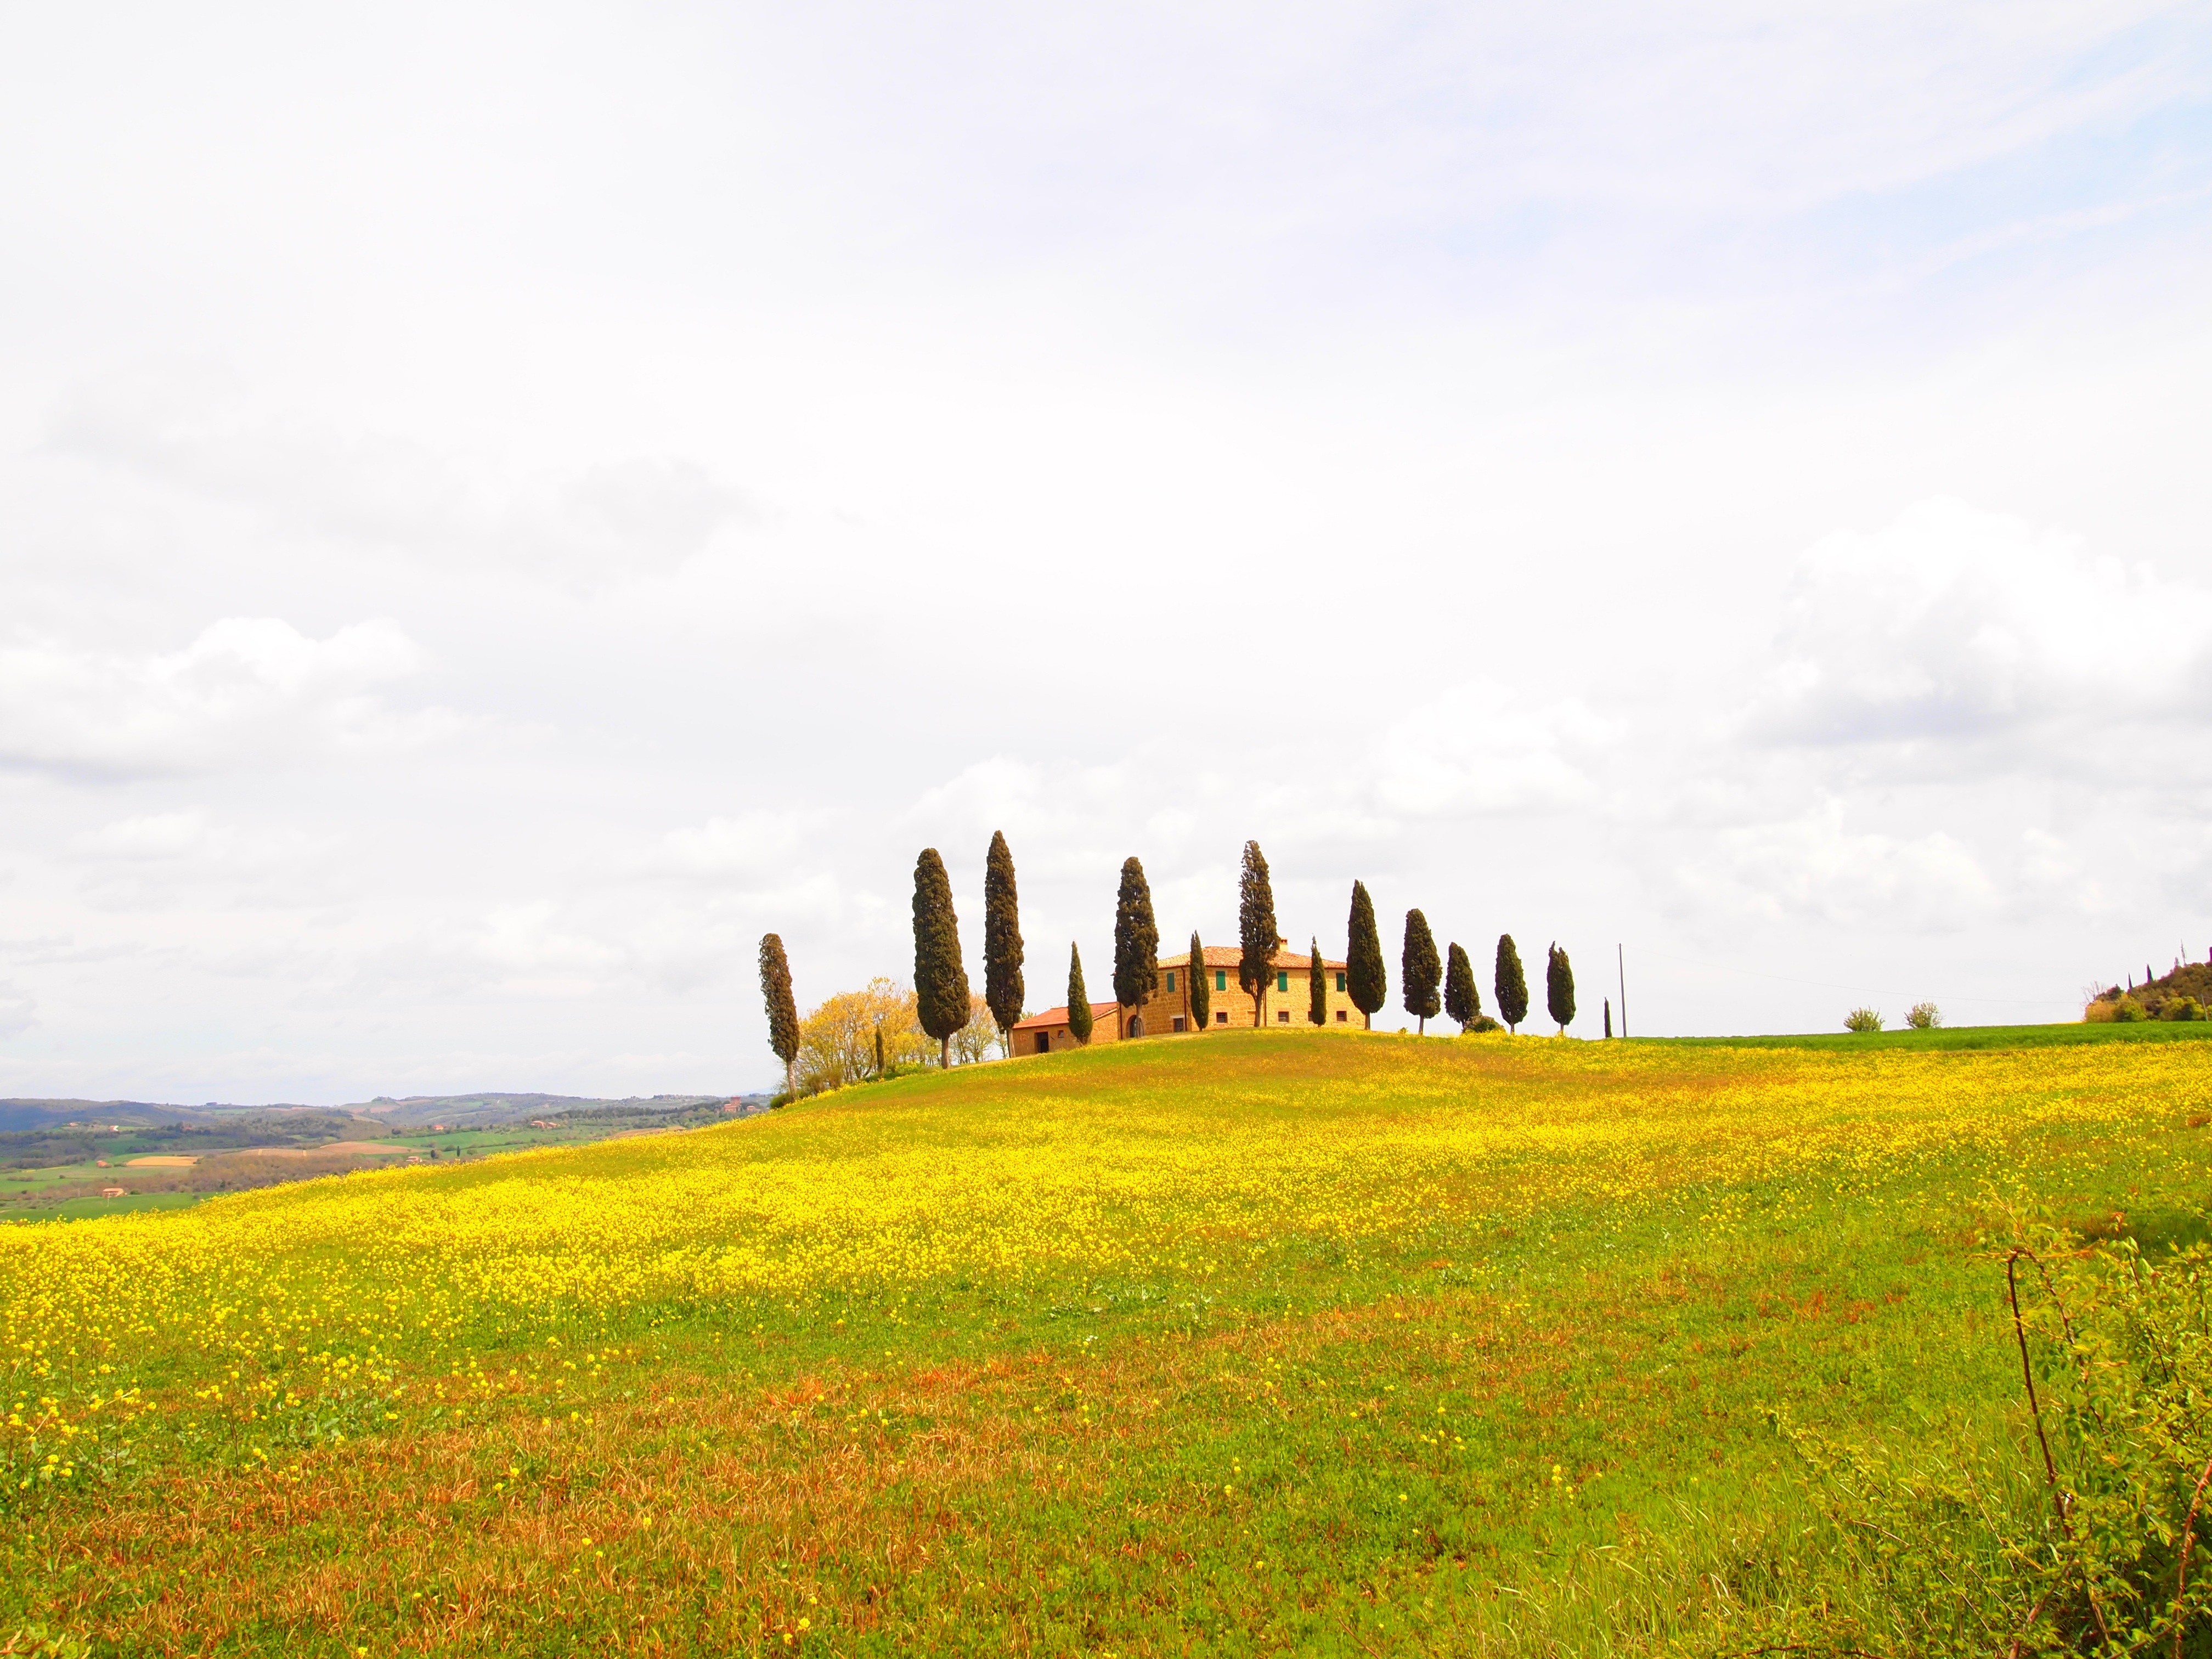
landscape, grass, horizon, sky, field, meadow, prairie, hill, flower, panorama, pasture, natural, agriculture, plain, grassland, plateau, ecosystem, toscana, steppe, rural area, grass family